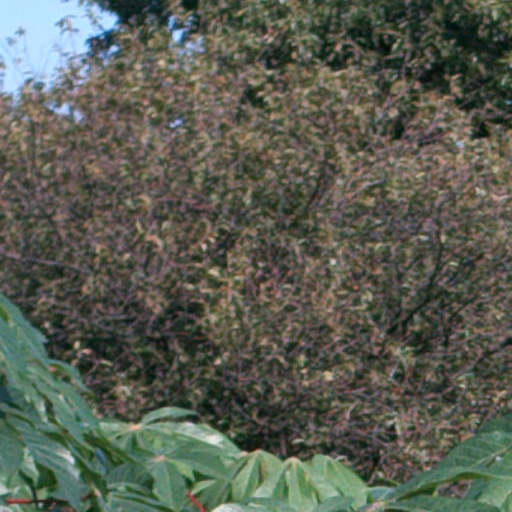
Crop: cassava